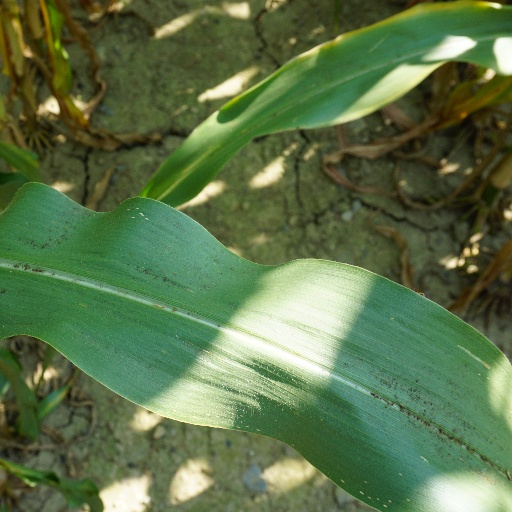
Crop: maize; corn